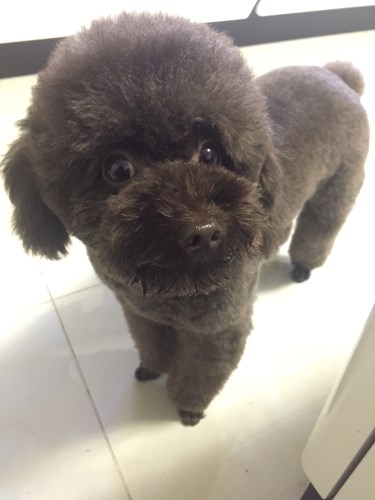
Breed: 7449-n000128-teddy